Richard H. Barter

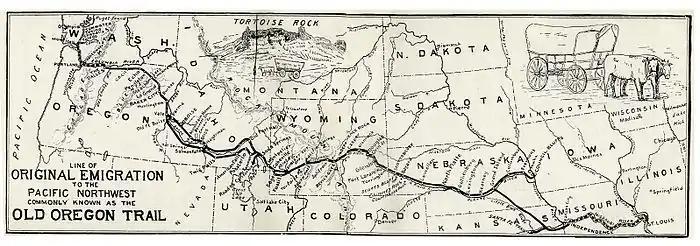
Richard H. Barter traveled the Oregon Trail in 1850 to get to the western United States

Barter, born about 1833 in Quebec, Lower Canada, was the son of an officer of the British Army and a French-Canadian woman. Both of his parents died by 1850 when he traveled to the United States with his older brother, and an older cousin, John Cross. They traveled through America on the Oregon Trail. Barter's sister and brother-in-law, who traveled with them, settled in Sweet Home, Oregon. The two brothers and their cousin headed for the gold mines of California in the spring of 1851. Barter and his brother intended to work in gold mines and save money earned to their sister in Canada.